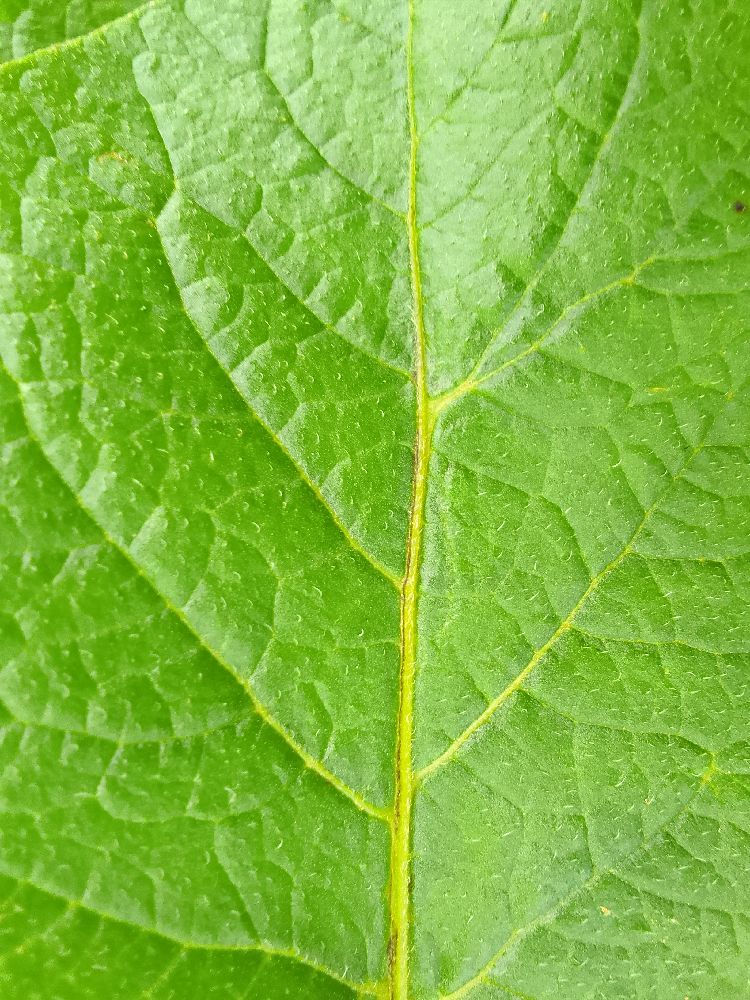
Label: Healthy